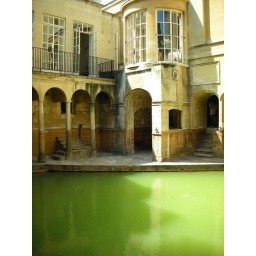
One of the roman baths...can you see the previous level on the wall which was built above the bath